Fresh Wharf

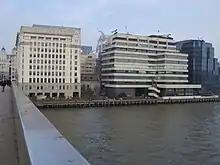
St Magnus House "(right)", on the site of New Fresh Wharf in 2008

As well as handling goods, New Fresh Wharf was also used by passenger steamships. These were operated by the Queen Line of the New Medway Steam Packet Company, which ran daily services to Southend-on-Sea, Herne Bay, Margate and Ramsgate on one route, and to Southend, Clacton-on-Sea, Walton-on-the-Naze and Felixstowe on its other route. The Company moved its operations to Tower Pier from around 1935 onwards. Passenger services also ran twice weekly to Amsterdam under the auspices of the Holland Steamship Company.